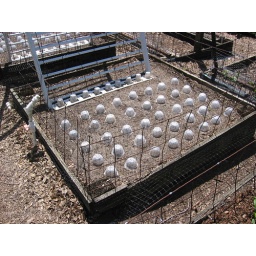
a plant under every cup